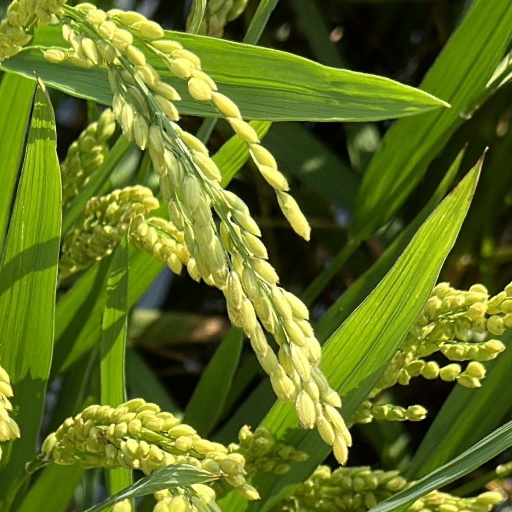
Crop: rice